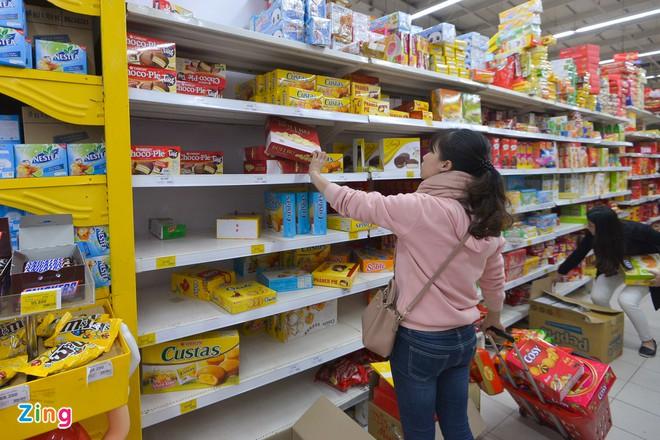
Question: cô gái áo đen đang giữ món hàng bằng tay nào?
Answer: cô gái áo đen đang giữ món hàng bằng tay trái